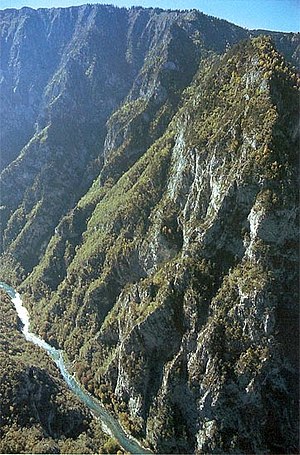
Tara (flod i Montenegro)
Tarakløften
Tara er den længste flod i Montenegro. Floden dannes hvor floderne Ospanica og Veruša løber sammen i De dinariske alper og løber 144 km nordover til den løber sammen med Piva ved grænsen til Bosnien-Hercegovina, og fortsætter som Drina.